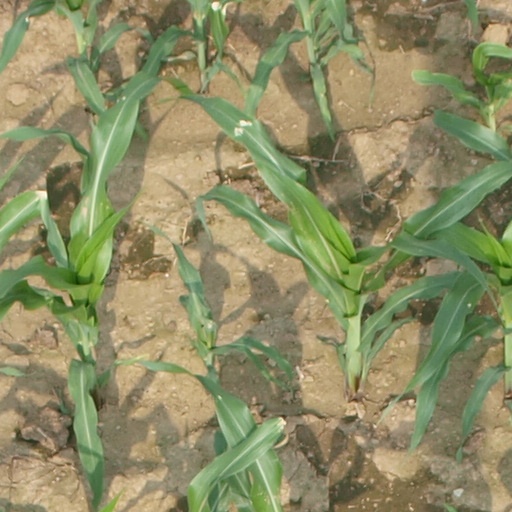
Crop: maize; corn